Custom Robo

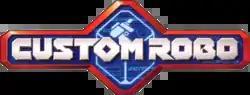
Logo since 2004

is an action role-playing video game series developed by Noise and published by Nintendo.